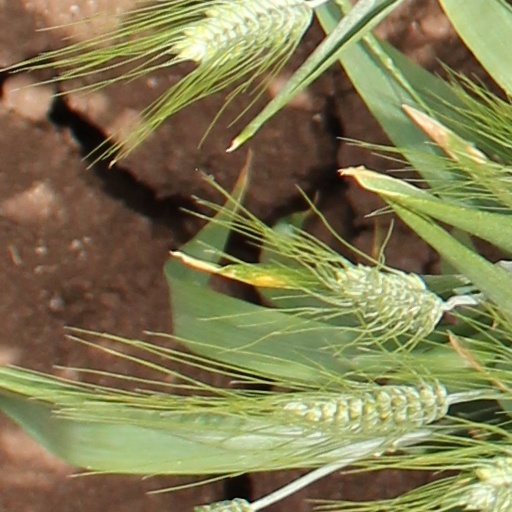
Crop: wheat